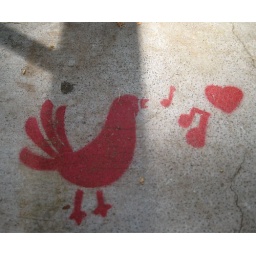
Bird in tree on pavement singing